United Nations Security Council Resolution 454

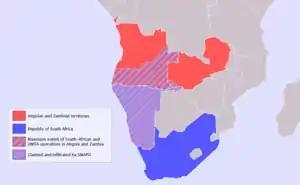
South African border operations

United Nations Security Council resolution 454 was adopted on 2 November 1979. After hearing representations from the People's Republic of Angola, the Council recalled resolutions 387 (1976) and 447 (1979), noting its concern and condemned the continuing attacks on the country by South Africa through illegally-occupied South West Africa.